Calbee

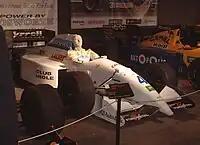

Calbee sponsored the Tyrrell Racing F1 team from 1990 to 1994 when Japanese drivers Satoru Nakajima and Ukyo Katayama drove for the team.